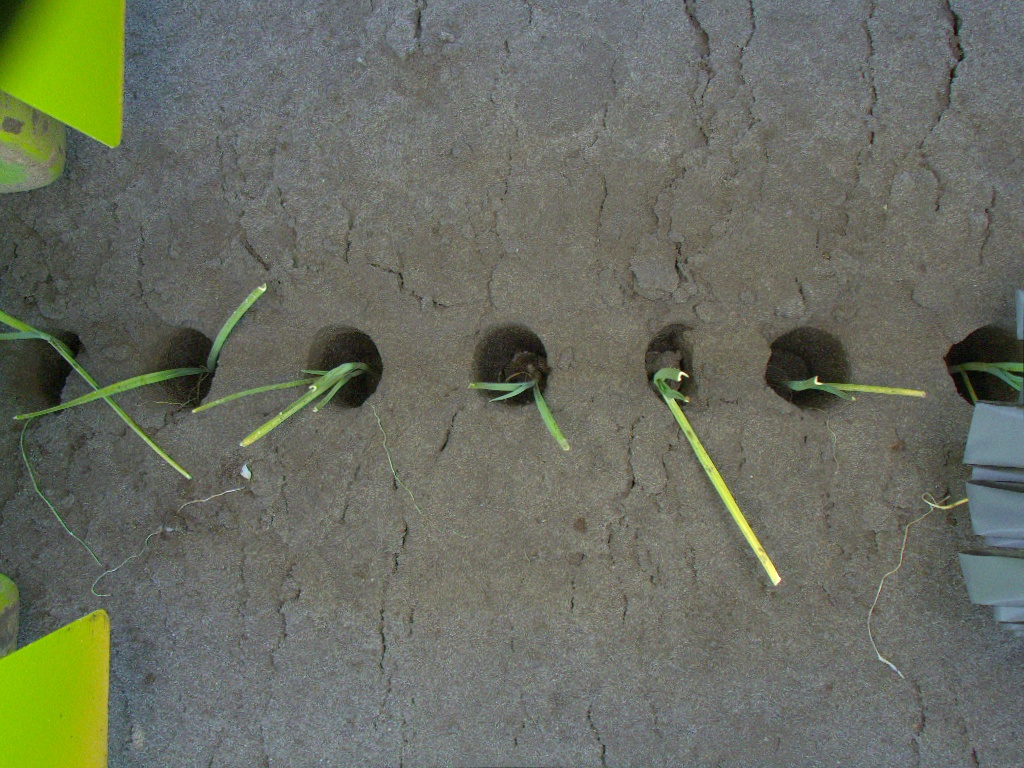
Crop: leek
Objects: stem_leek, stem_leek, stem_leek, stem_leek, stem_leek, stem_leek, stem_leek, leek, leek, leek, leek, leek, leek, leek